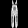
Label: Trouser